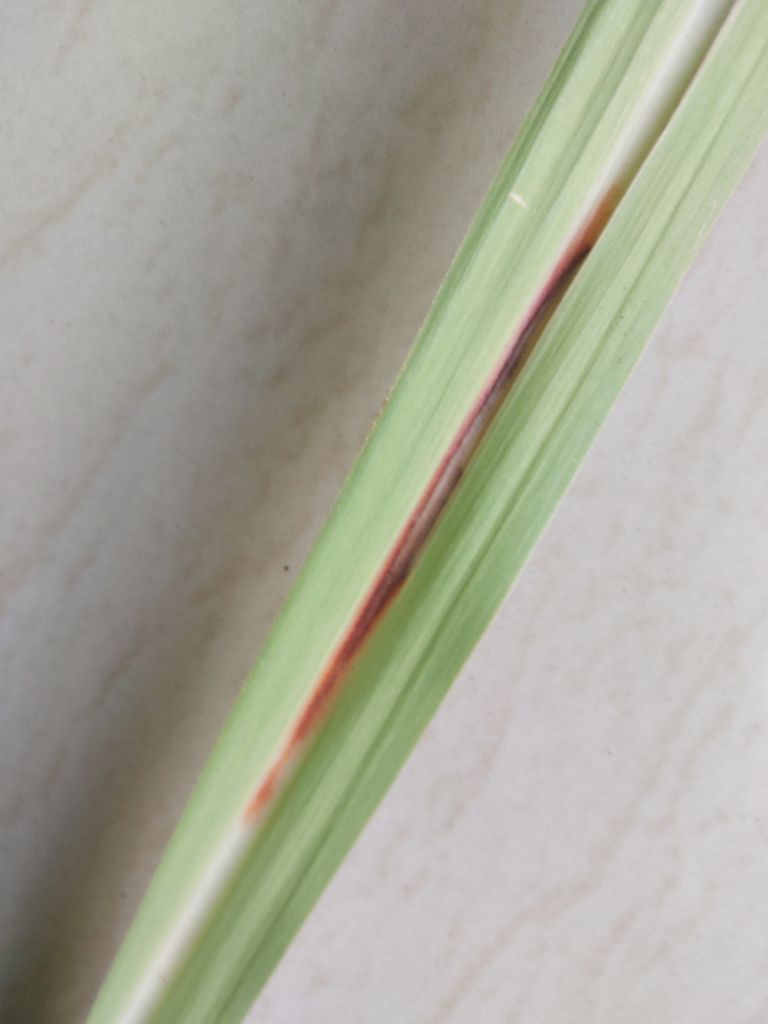
Label: Brown Spot